Rosslyn Wemyss, 1st Baron Wester Wemyss

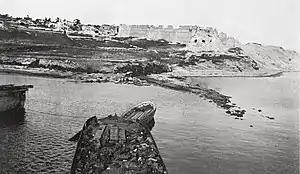
The British landings at Cape Helles at which Wemyss commanded a squadron

Wemyss served in the First World War, initially as commander of the 12th Cruiser Squadron in the Channel Fleet and then, after being despatched to Lemnos with a brief to prepare the harbour of Moudros for operations against the Dardanelles in February 1915, as Governor of Moudros. He commanded a squadron for the British landings at Cape Helles on 25 April 1915 and also gave support for the British landings at Suvla Bay on the Gallipoli Front on 9 August 1915. When the Gallipoli Campaign was abandoned he was responsible for the successful re-embarkation of troops from Suvla Bay and from Ari Burnu on 20 December 1915. He was appointed a Knight Commander of the Order of the Bath in the 1916 New Year Honours.